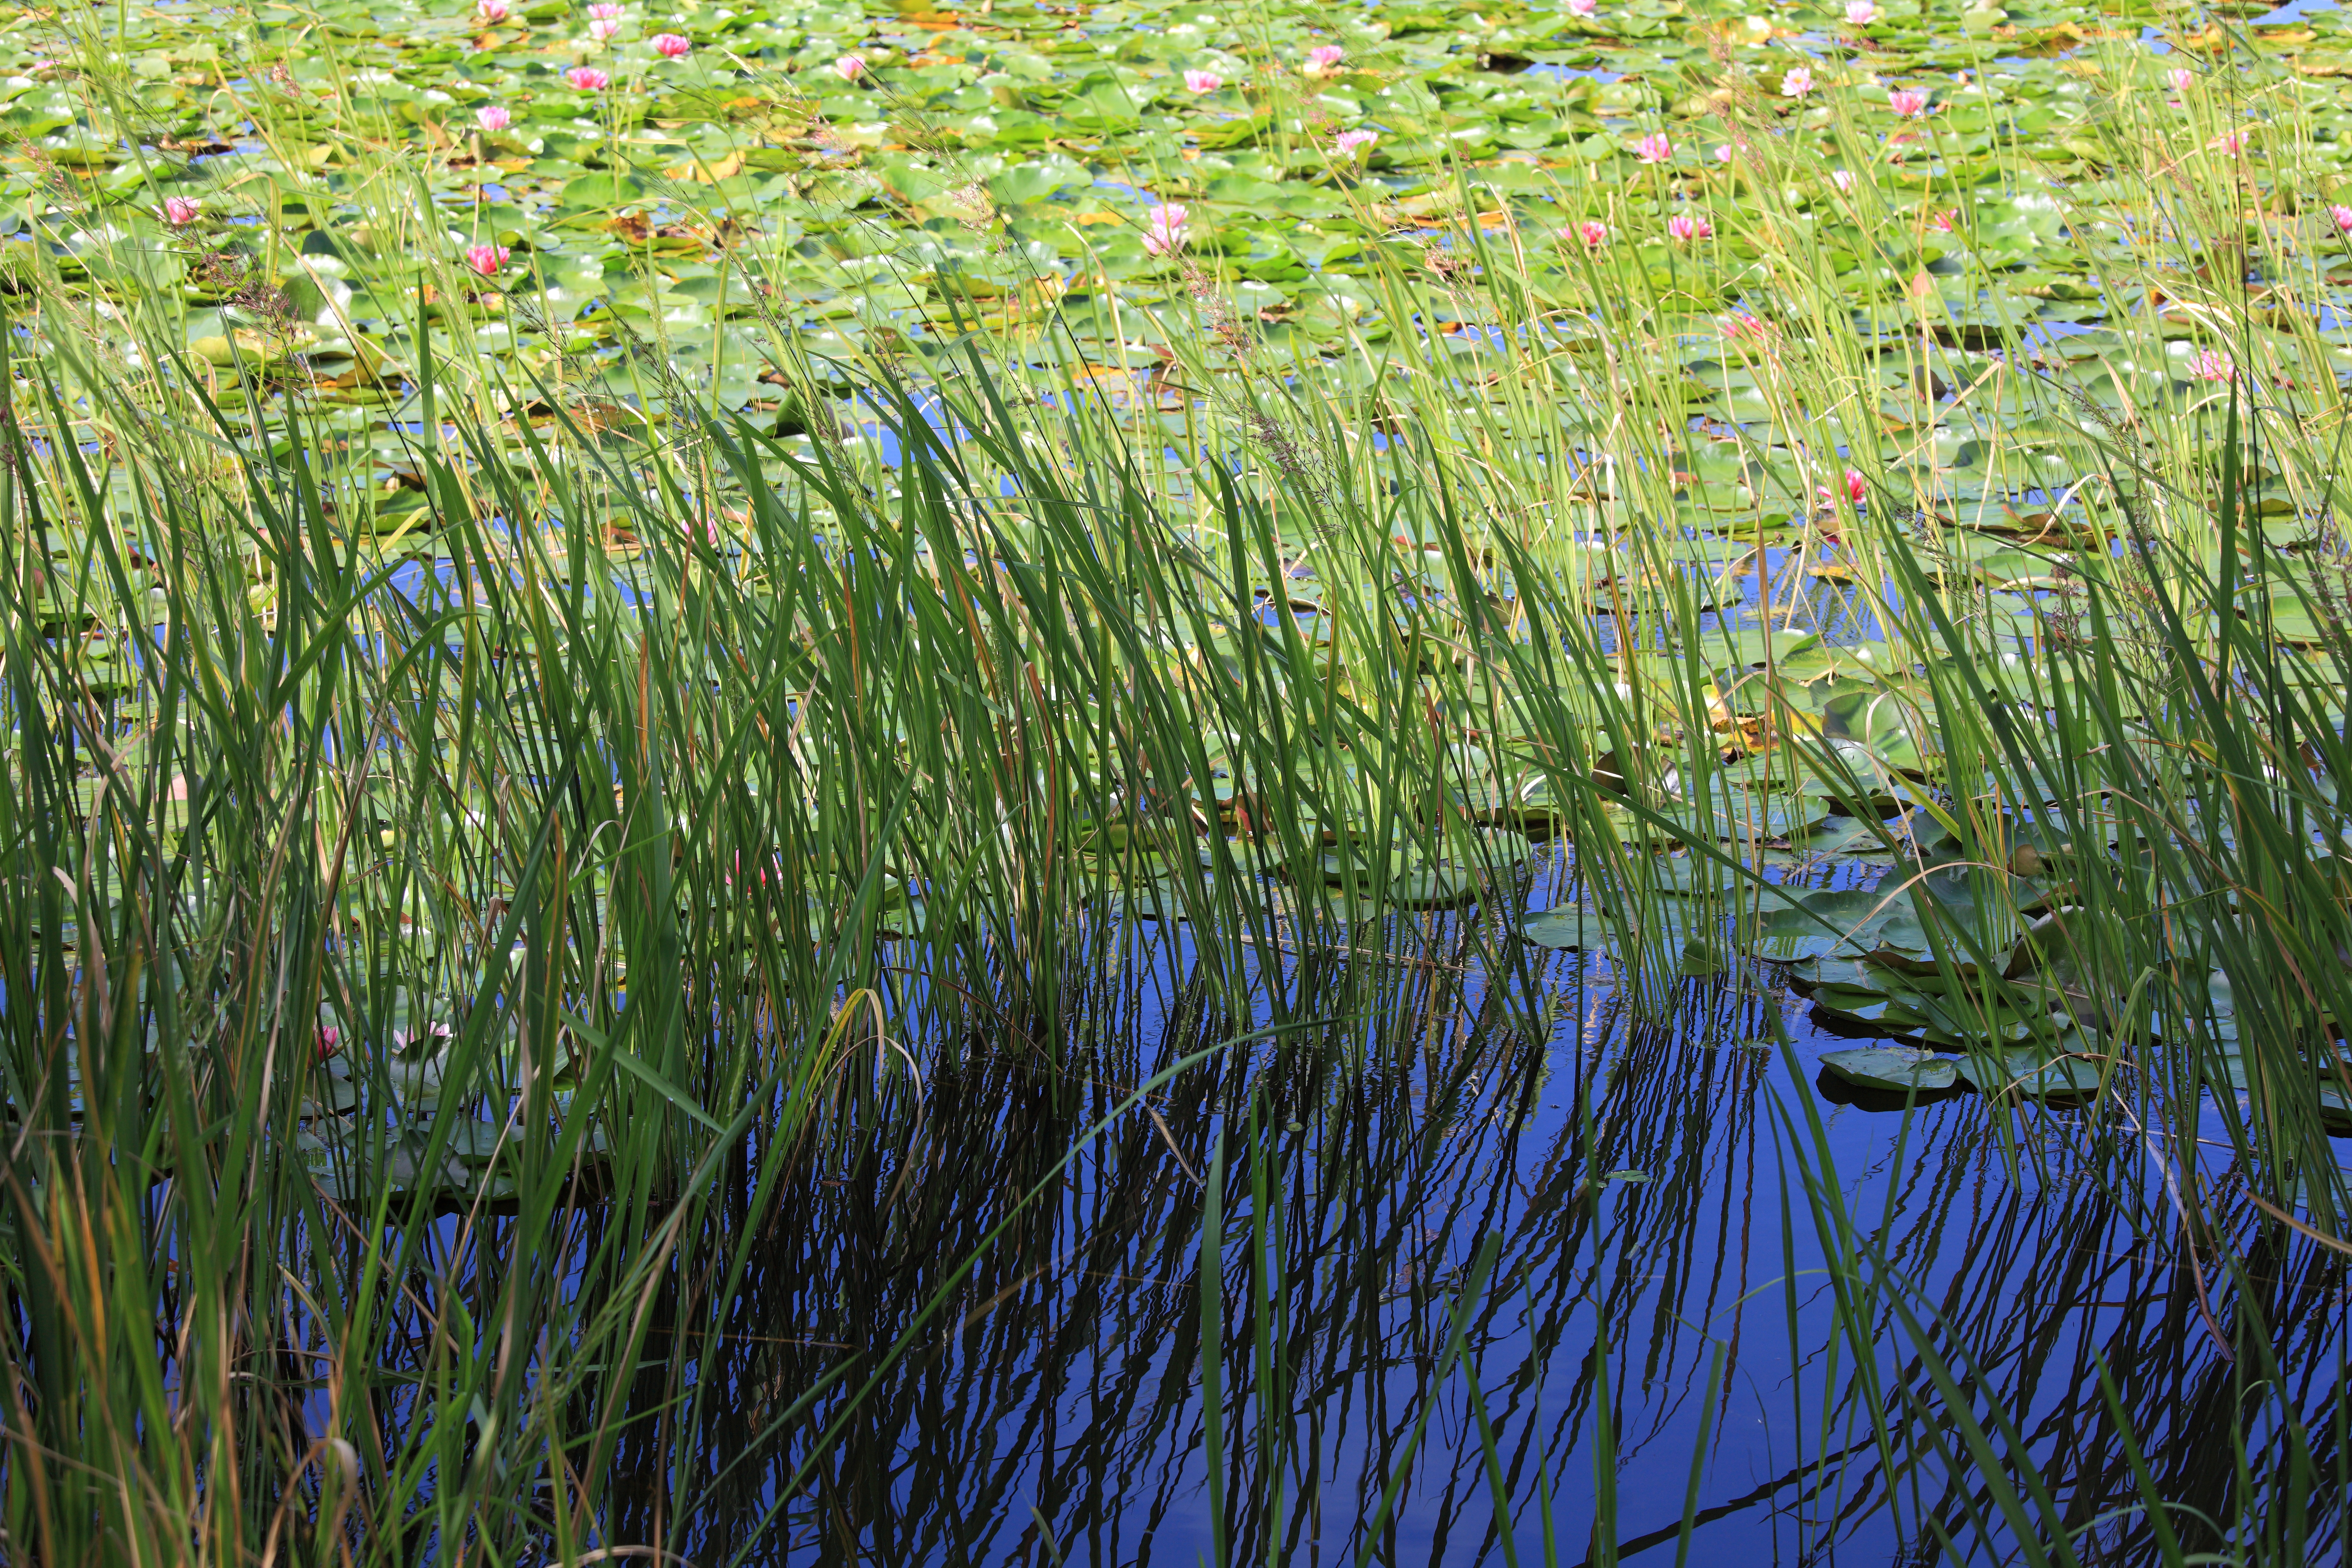
water, grass, marsh, swamp, plant, field, lawn, meadow, prairie, leaf, flower, pond, pattern, green, reflection, high, botany, flora, wildflower, background, grassland, vegetation, wetland, bog, wallpaper, 5d, hires, woodland, habitat, markii, ecosystem, hi, res, resolution, fen, natural environment, grass family, phragmites